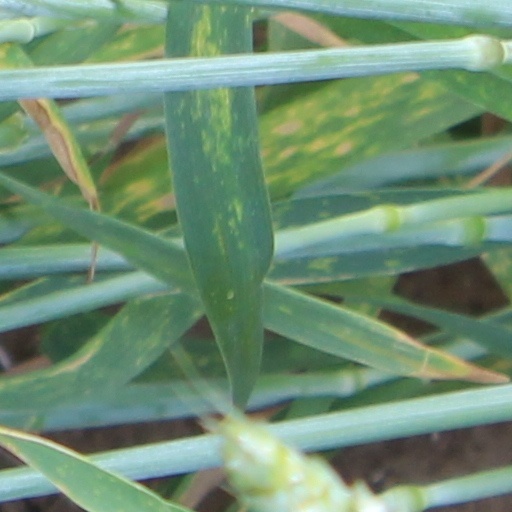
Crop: wheat